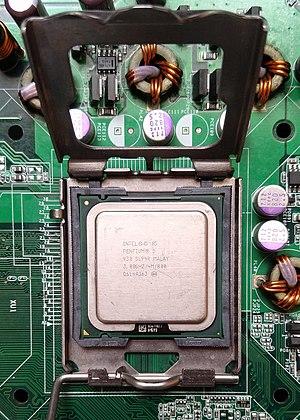
Pentium D est le nom d'une série de microprocesseurs présentée pour la première fois au public au printemps 2005 au Forum des développeurs d'Intel.